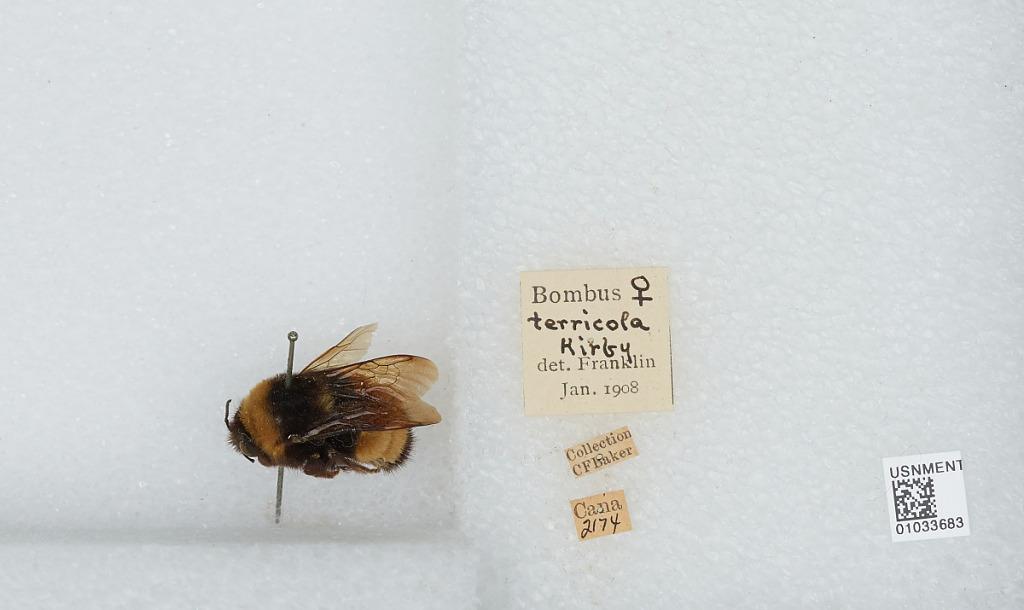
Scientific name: Bombus (Bombus) terricola Kirby
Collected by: C. Baker
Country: Canada